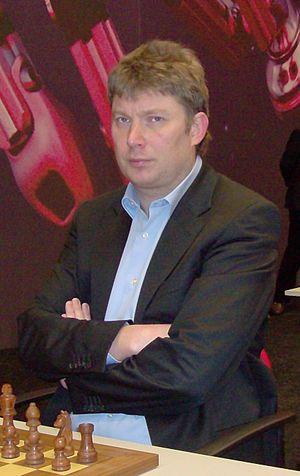
Alexeï Dmitrievitch Chirov, né le 4 juillet 1972 à Riga, RSS de Lettonie, Union soviétique, est un joueur d'échecs letton. En 1995, il s'est installé en Espagne et s'est affilié à la fédération espagnole. Il a été finaliste du championnat du monde FIDE en 2000 et de la Coupe du monde d'échecs 2007. De 2011 à 2017, Chirov est revenu en Lettonie. Depuis le 24 avril 2018, Chirov est à nouveau affilié à la fédération espagnole.